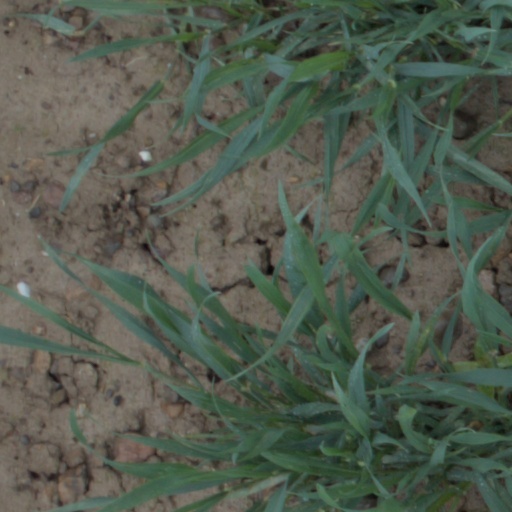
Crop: wheat